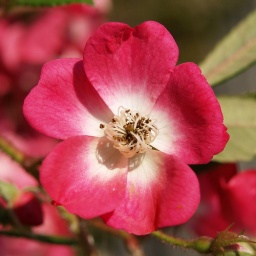
The flower of the rose gave the name of the family of the Rosaceae; the roses are cultured by man over 2000 years.